Pipe organ

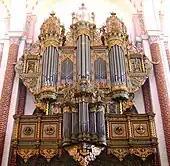
The baroque organ in Roskilde Cathedral, Denmark

Several innovations occurred to organs in the Middle Ages, such as the creation of the portative and the positive organ. The portative organs were small and created for secular use and made of light weight delicate materials that would have been easy for one individual to transport and play on their own. The portative organ was a "flue-piped keyboard instrument, played with one hand while the other operated the bellows." Its portability made the portative useful for the accompaniment of both sacred and secular music in a variety of settings. The positive organ was larger than the portative organ but was still small enough to be portable and used in a variety of settings like the portative organ. Toward the middle of the 13th century, the portatives represented in the miniatures of illuminated manuscripts appear to have real keyboards with balanced keys, as in the Cantigas de Santa Maria.